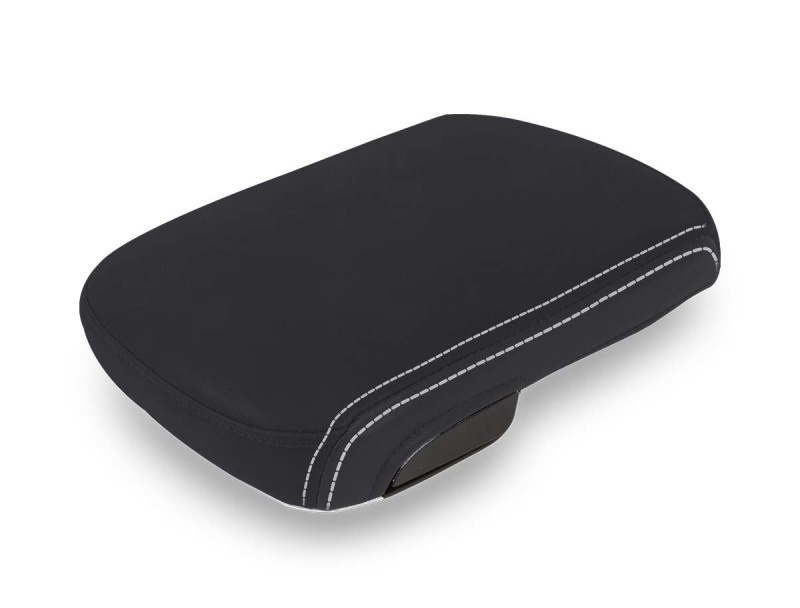
PRP 12-15 Center Console Cover Toyota Tacoma - Black/Grey
PRP 12-15 Center Console Cover Toyota Tacoma - Black/Grey
Brand: PRP Seats
Category: Vehicles & Parts > Vehicle Parts & Accessories > Motor Vehicle Parts > Motor Vehicle Carpet & Upholstery > Console Covers